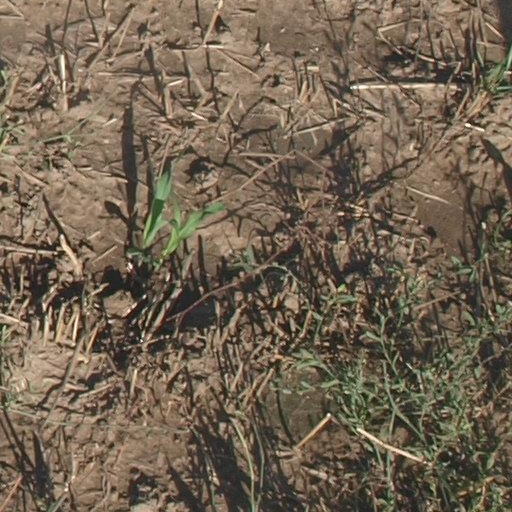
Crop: maize; corn